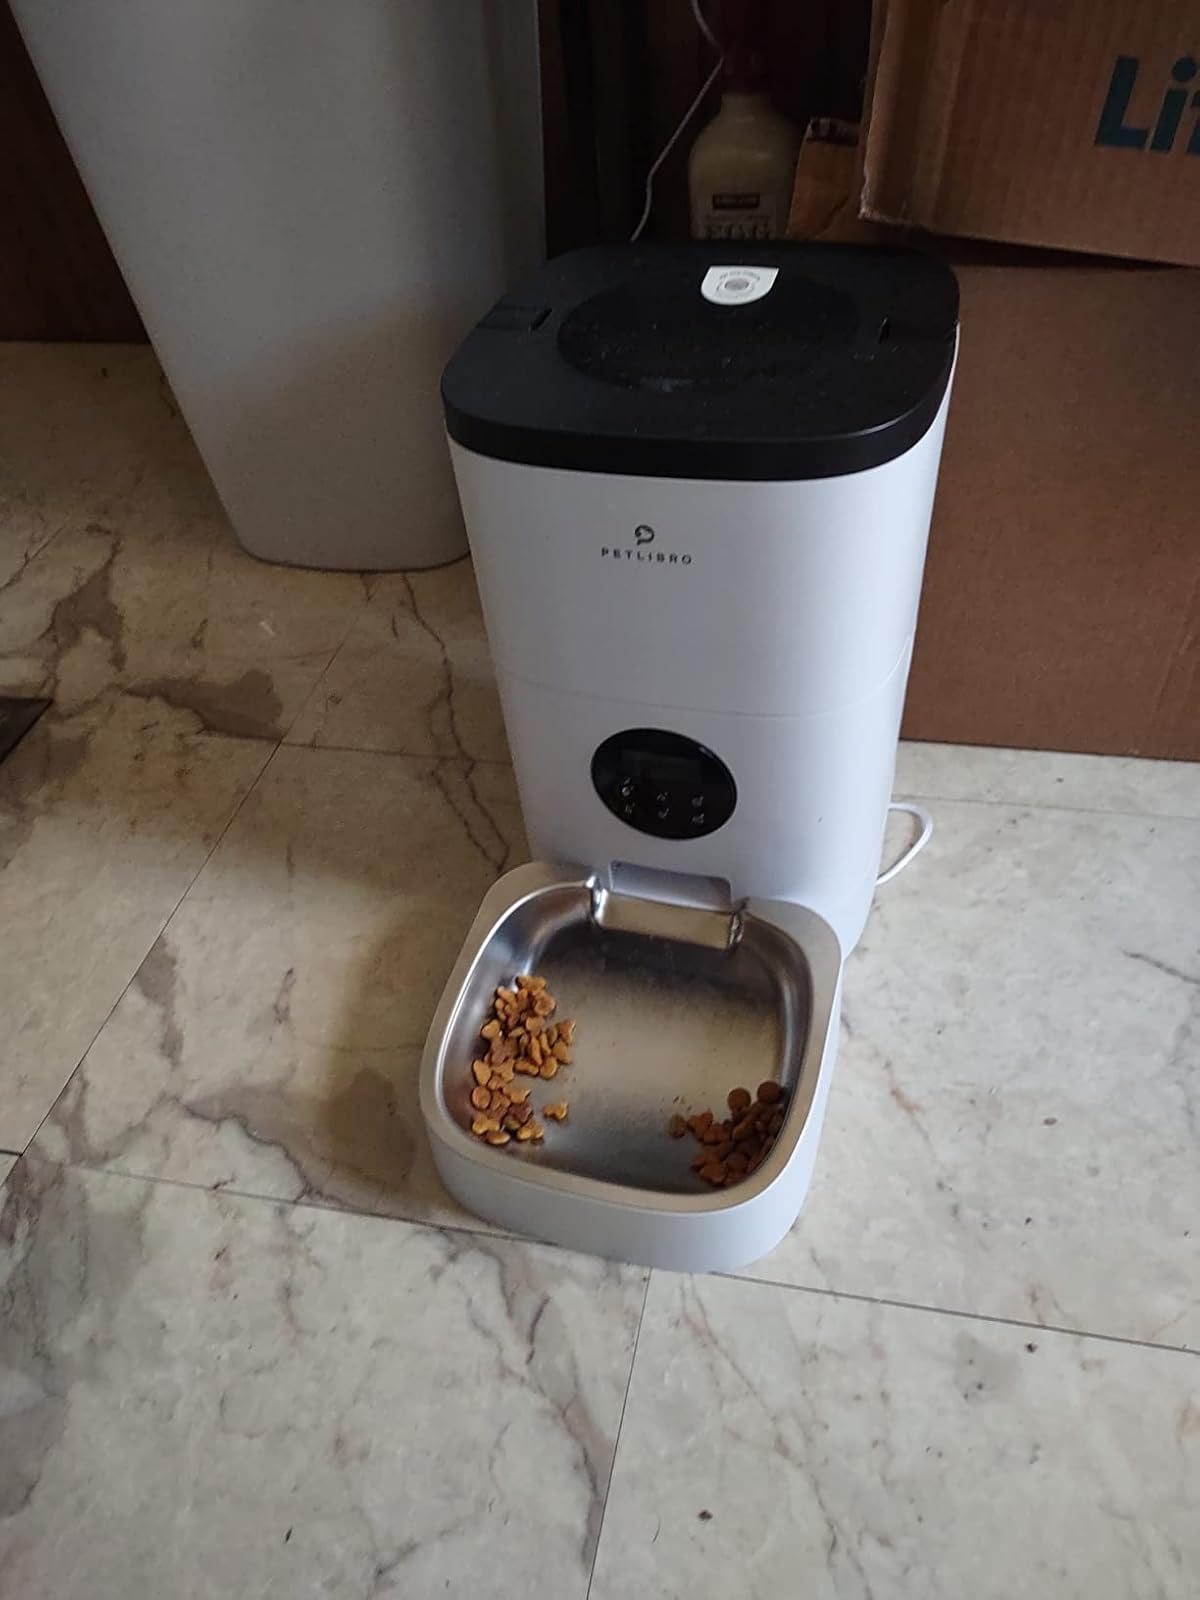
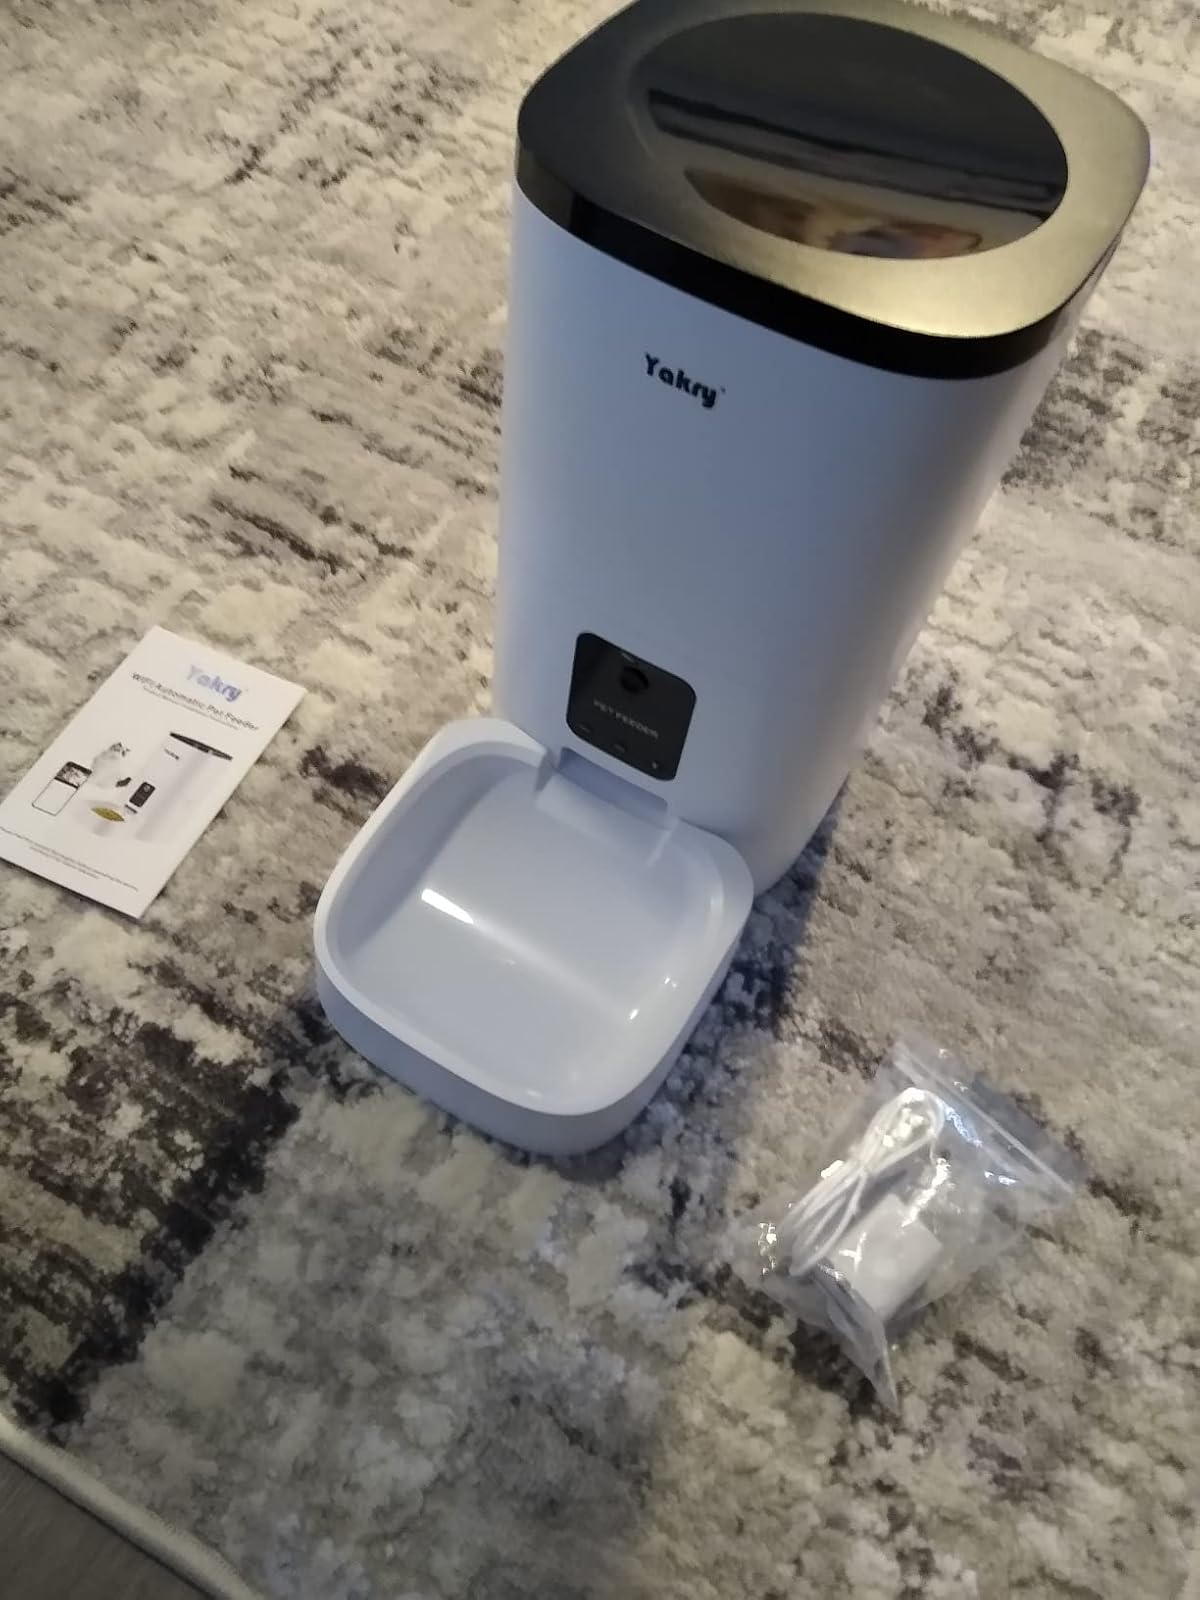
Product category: items_feeder
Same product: no